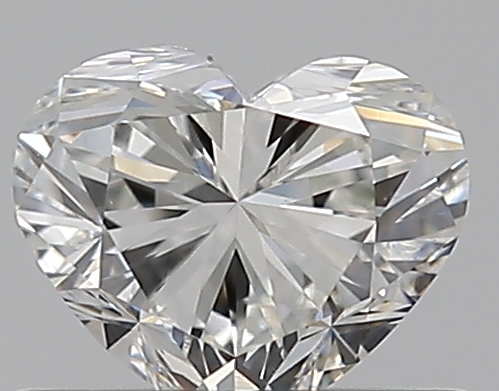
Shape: heart
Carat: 0.5
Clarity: VS1
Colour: G
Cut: VG
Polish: EX
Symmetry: VG
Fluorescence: N
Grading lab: GIA
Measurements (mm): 4.52 x 5.41 x 3.31